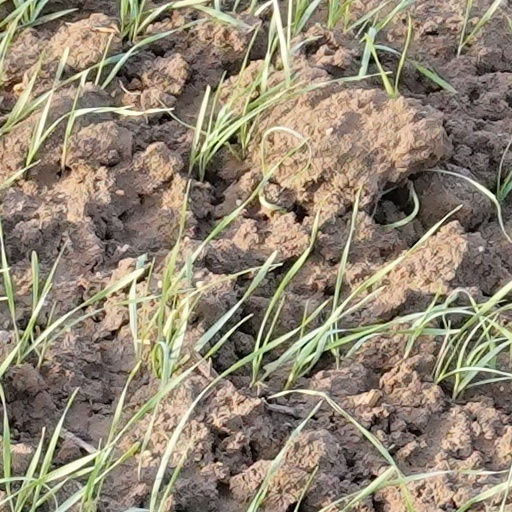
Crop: wheat